Western Mexico shaft tomb tradition

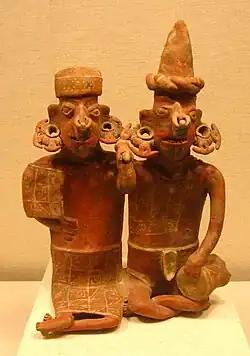
An ancestor pair from Nayarit, 100 BCE - 200 CE, executed in the Ixtlán del Río style.

The plentiful ceramic figurines have attracted the most attention, and are among the most dramatic and interesting produced in Mesoamerica. In fact, these ceramics were apparently the primary outlet for artistic expression for the shaft tomb cultures and there is little to no record of associated monumental architecture, stelae, or other public art.